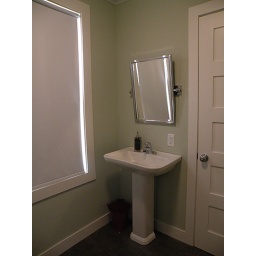
Pedestal sink and mirror in the bathroom off the second bedroom.